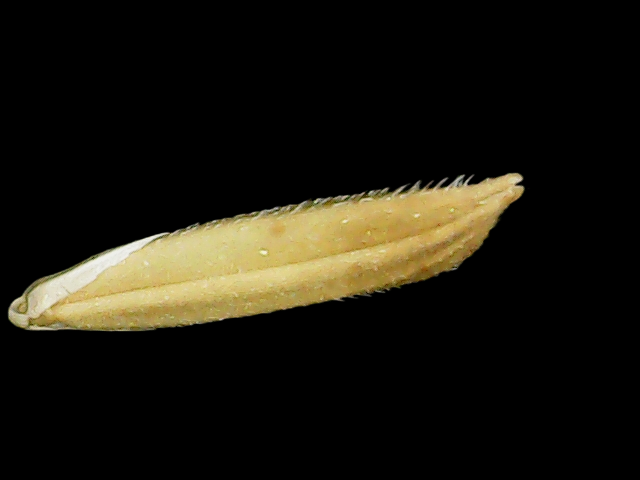
Rice variety: Binadhan20